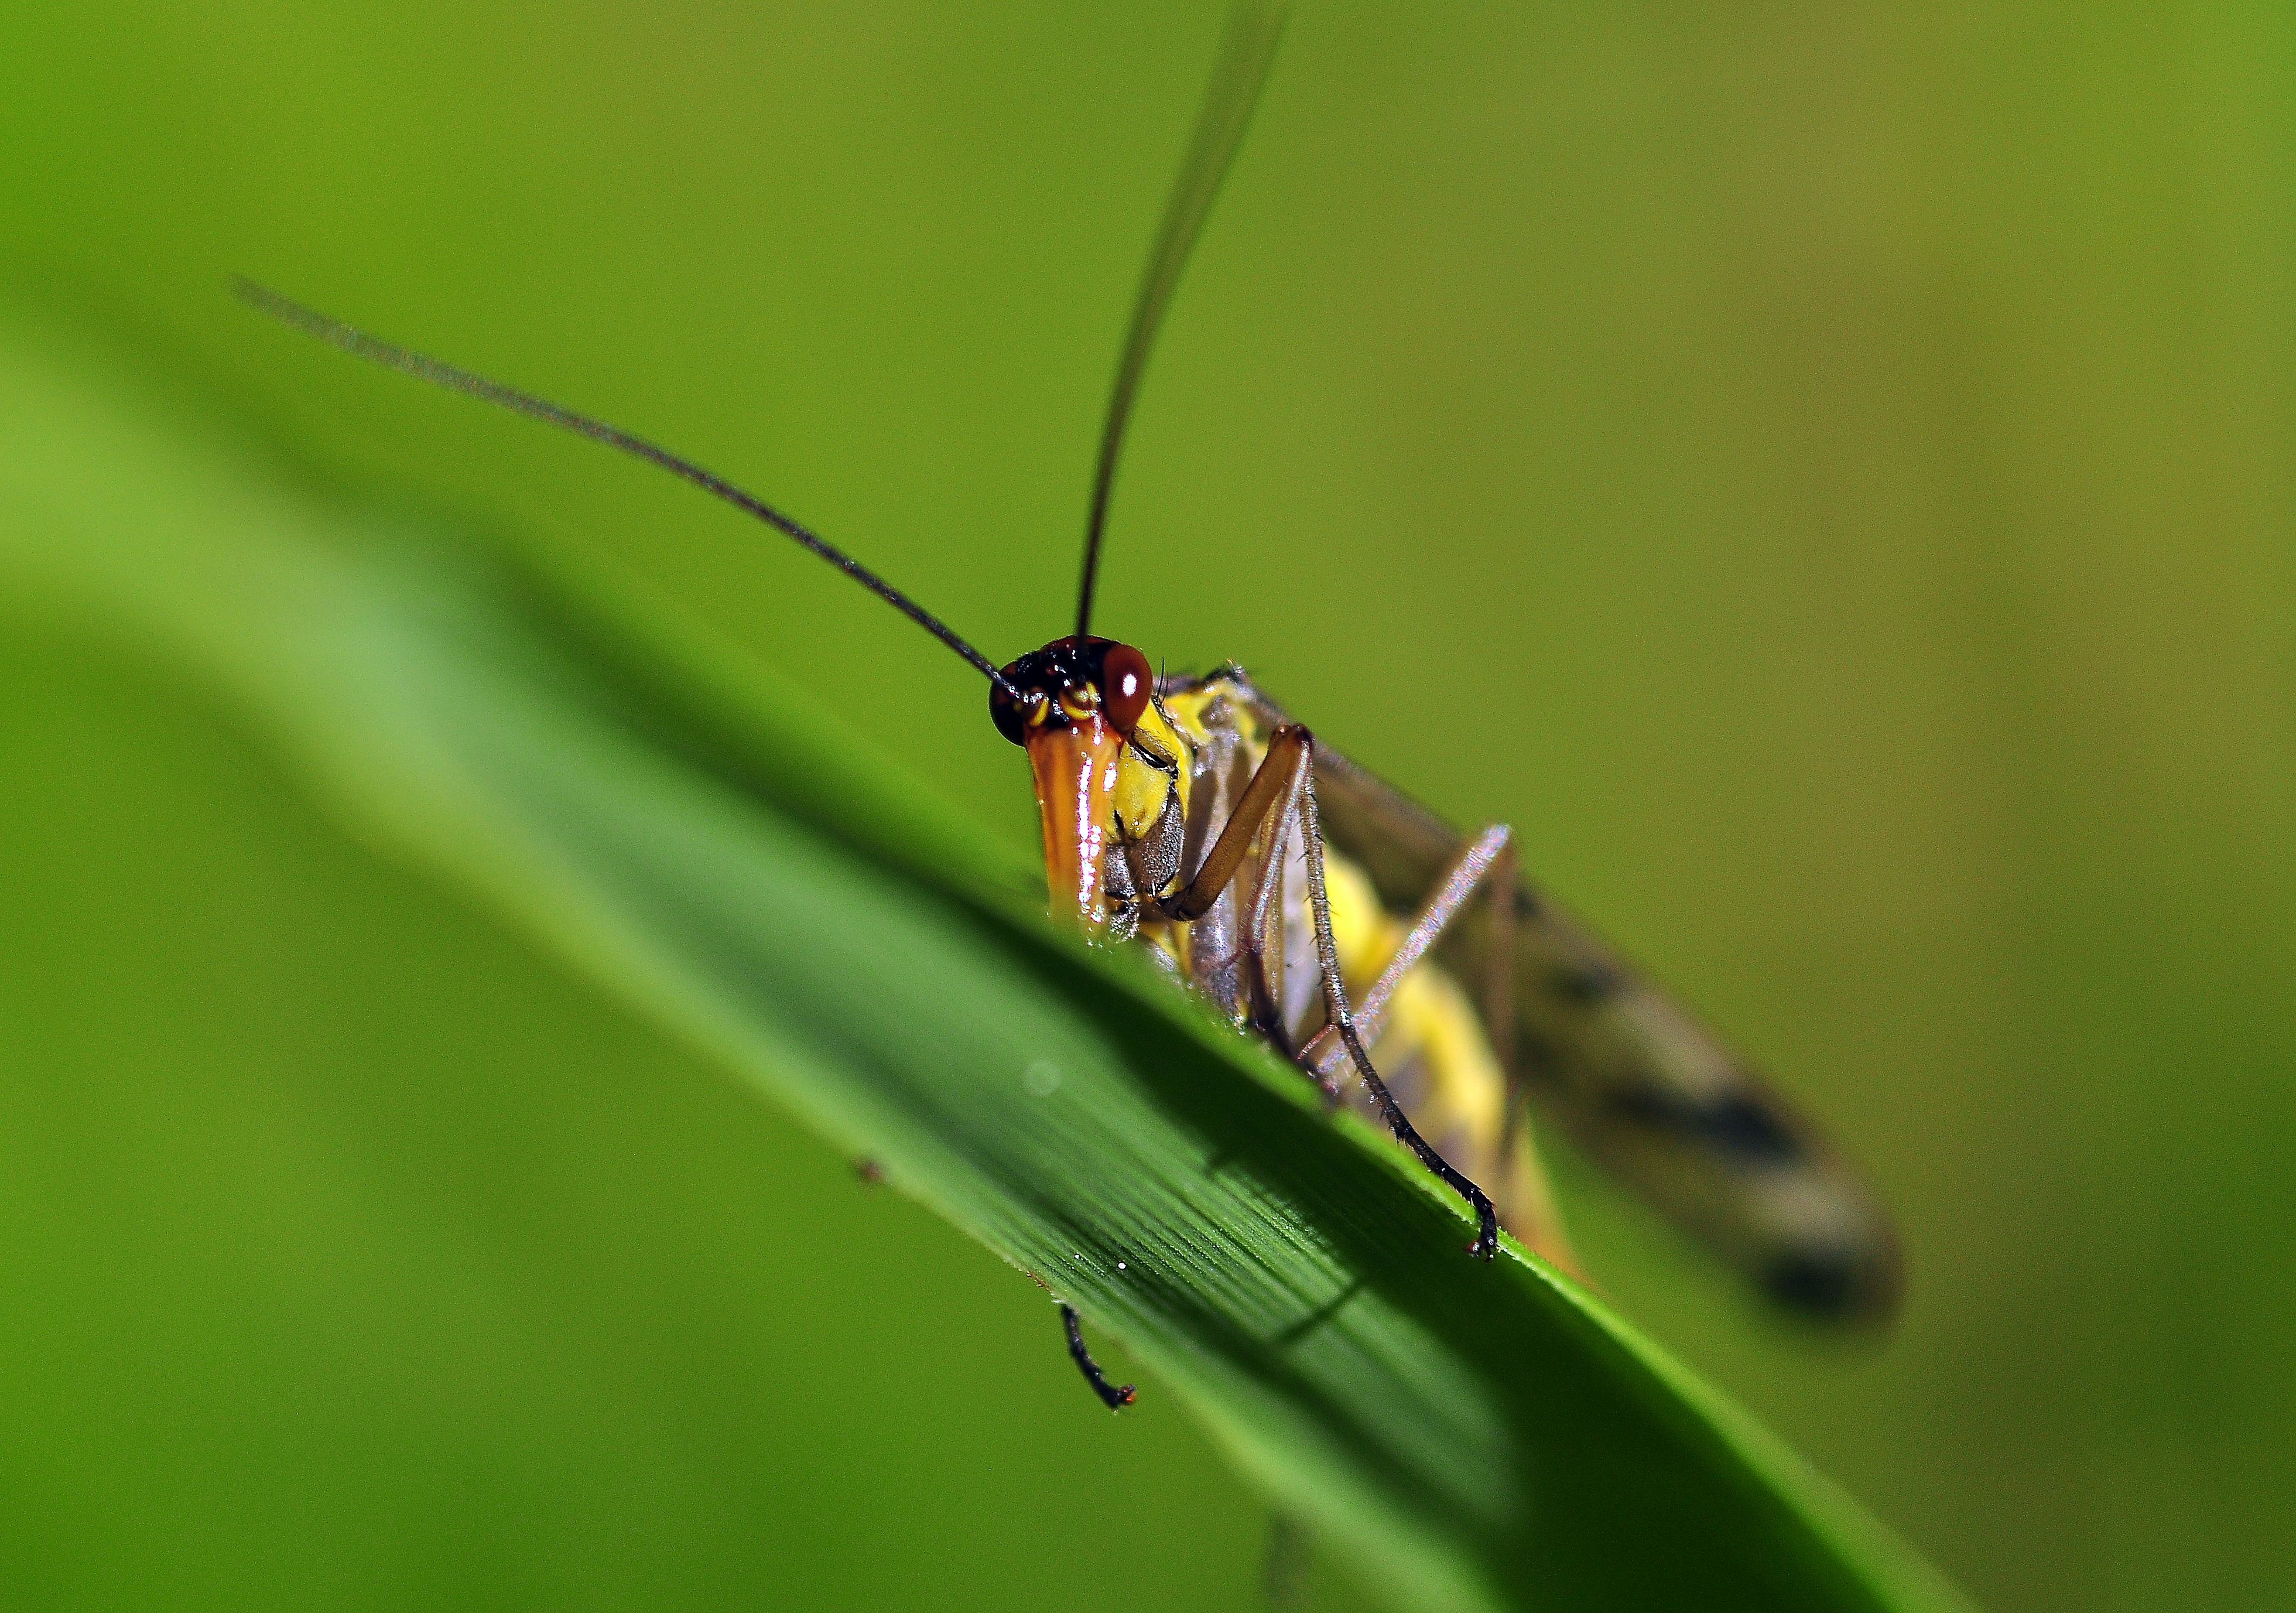
nature, grass, photography, leaf, flower, green, insect, macro, fauna, invertebrate, close up, animals, naturaleza, damselfly, nikond90, ggl1, gaby1, xovesphoto, animales, gphoto, sigma105mm, macro photography, arthropod, leaf beetle, plant stem